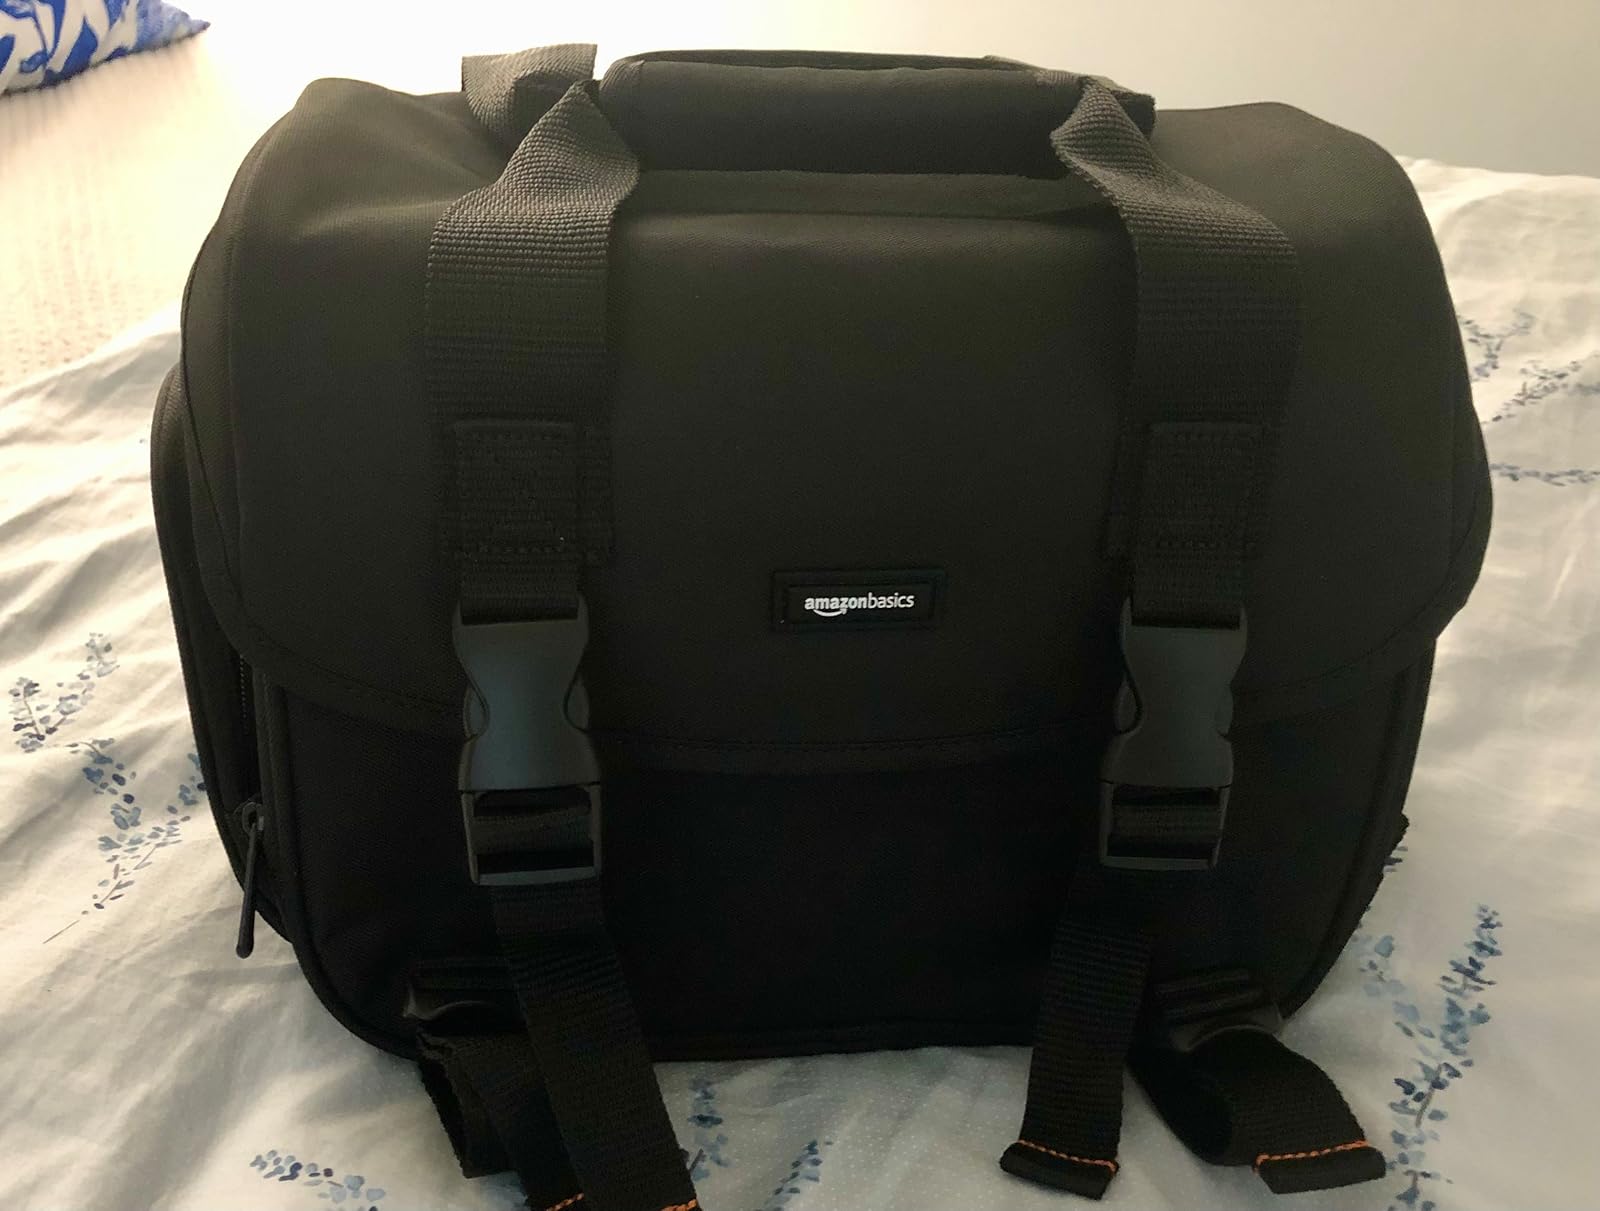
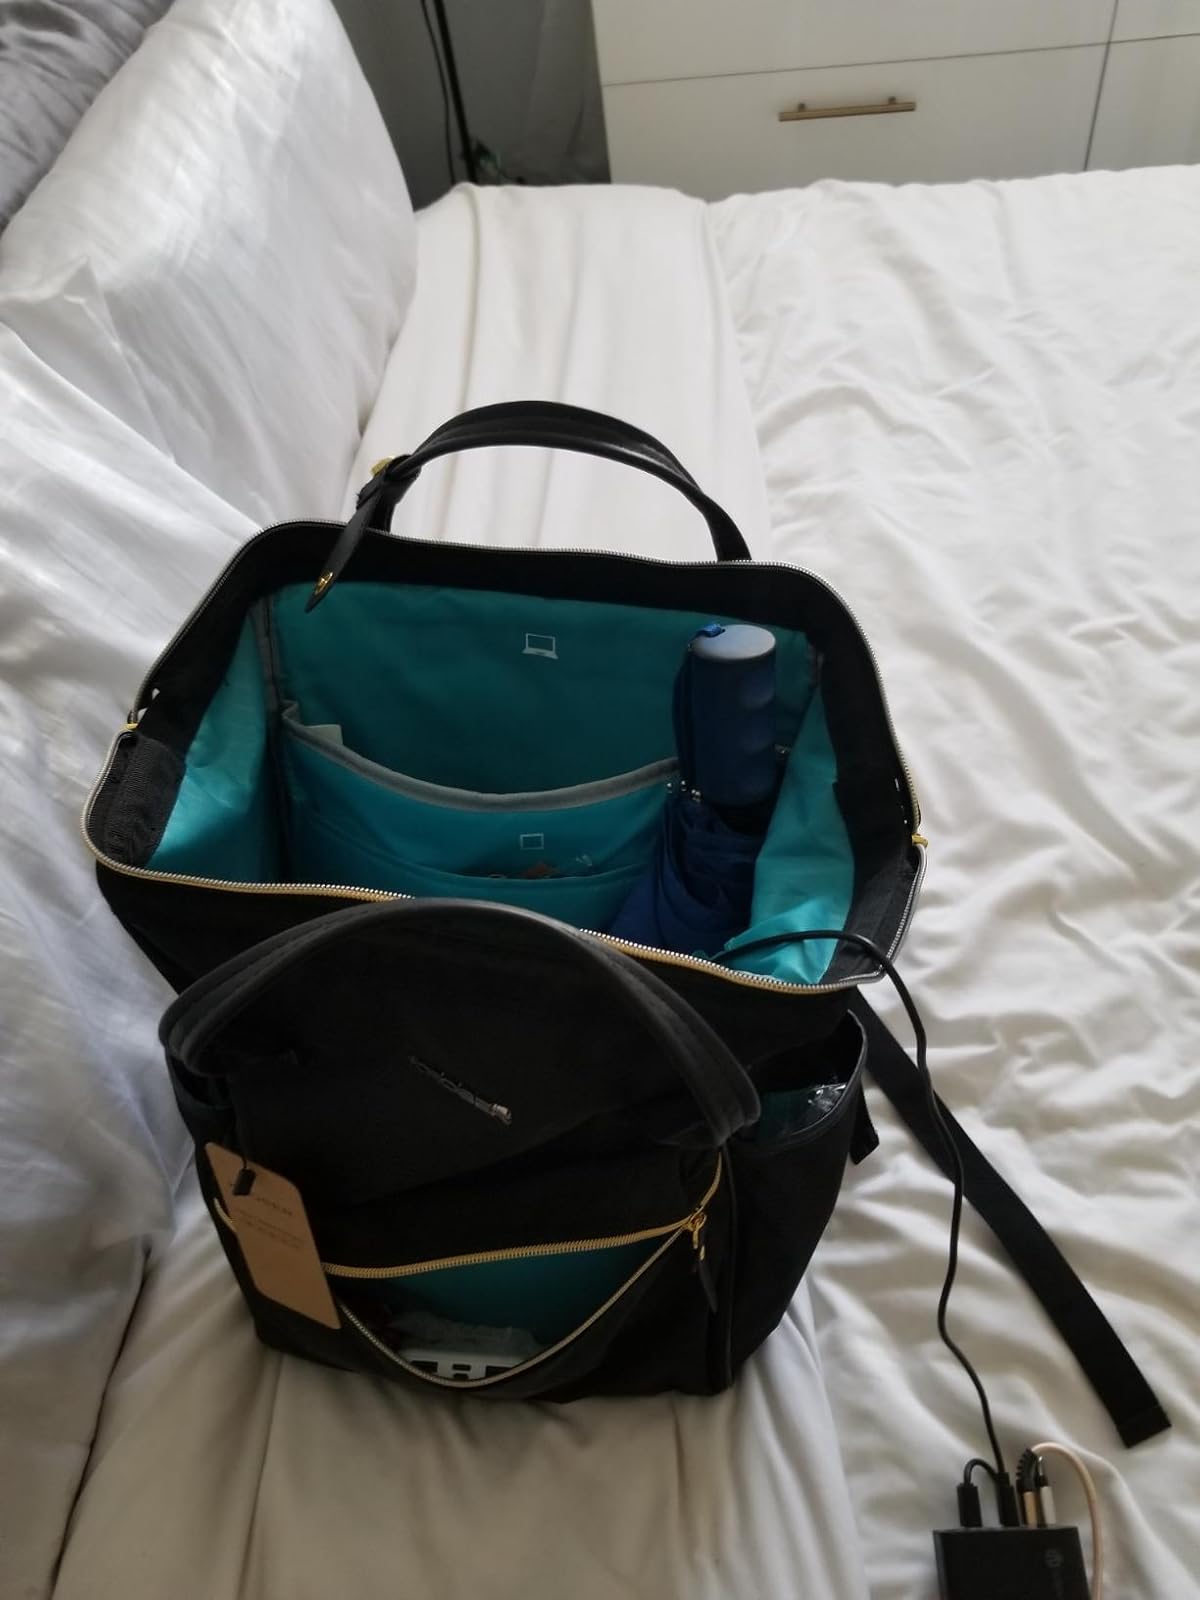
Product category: bag
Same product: no